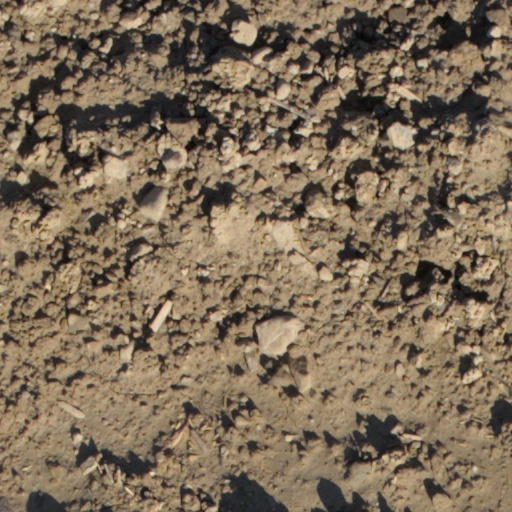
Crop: wheat